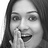
Emotion: surprise